Breinigsville, Pennsylvania

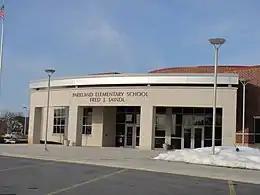
Fred J. Jaindl Elementary School, part of the Parkland School District, in Breinigsville, March 2014

Breinigsville is served educationally by Parkland School District. The district has one high school, Parkland High School (for grades nine through 12), two middle schools Springhouse and Orefield (for grades six through eight), and eight elementary schools (for kindergarten through fifth grade), Cetronia Elementary School, Fogelsville Elementary School, Ironton Elementary School, Fred J. Jaindl Elementary School, Kernsville Elementary School, Kratzer Elementary School, Parkway Manor Elementary School, and Schnecksville Elementary School. Elementary students from the Breinigsville area attend Fogelsville or Jaindl while its middle-school students attend Springhouse.